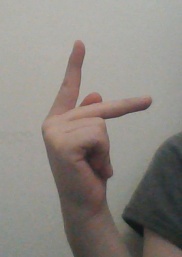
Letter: dha